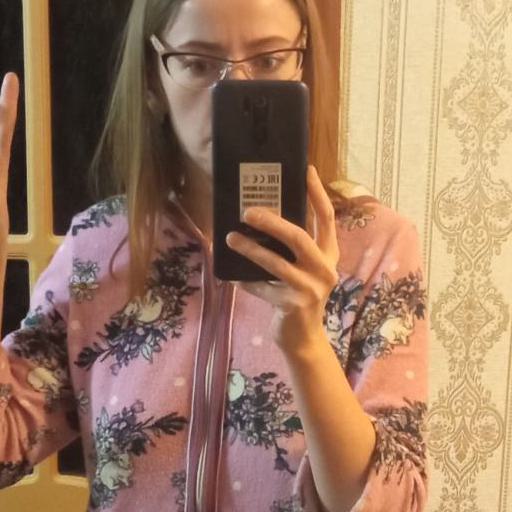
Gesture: no_gesture